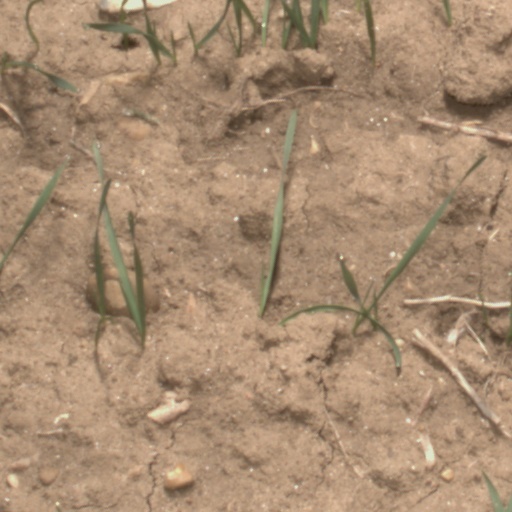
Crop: wheat